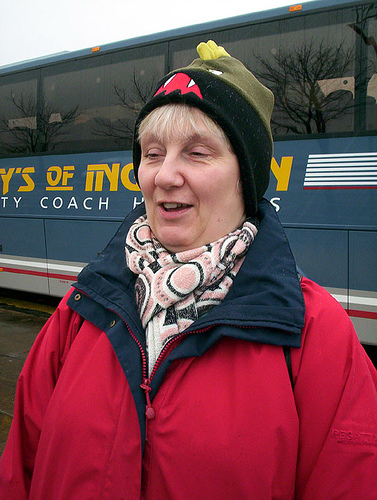
A woman standing in front of a bus.

Woman standing in front of a bus in the cold.

A women in a winter coat and hat standing in front of a bus.

A woman in a red jacket standing in front of a tour bus.

A woman in a red jacket with her mouth open standing in front of a bus.